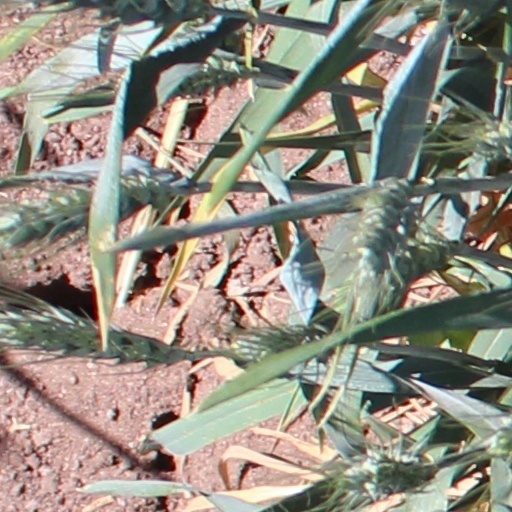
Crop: wheat